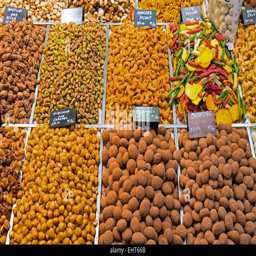
cereals and nuts for sale at a market